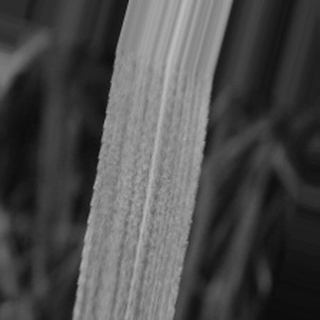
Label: sugarcane_bacterial_blight